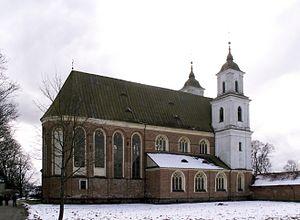
Tytuvėnai est une ville de Lituanie ayant en 2005 une population d'environ 2 700 habitants.